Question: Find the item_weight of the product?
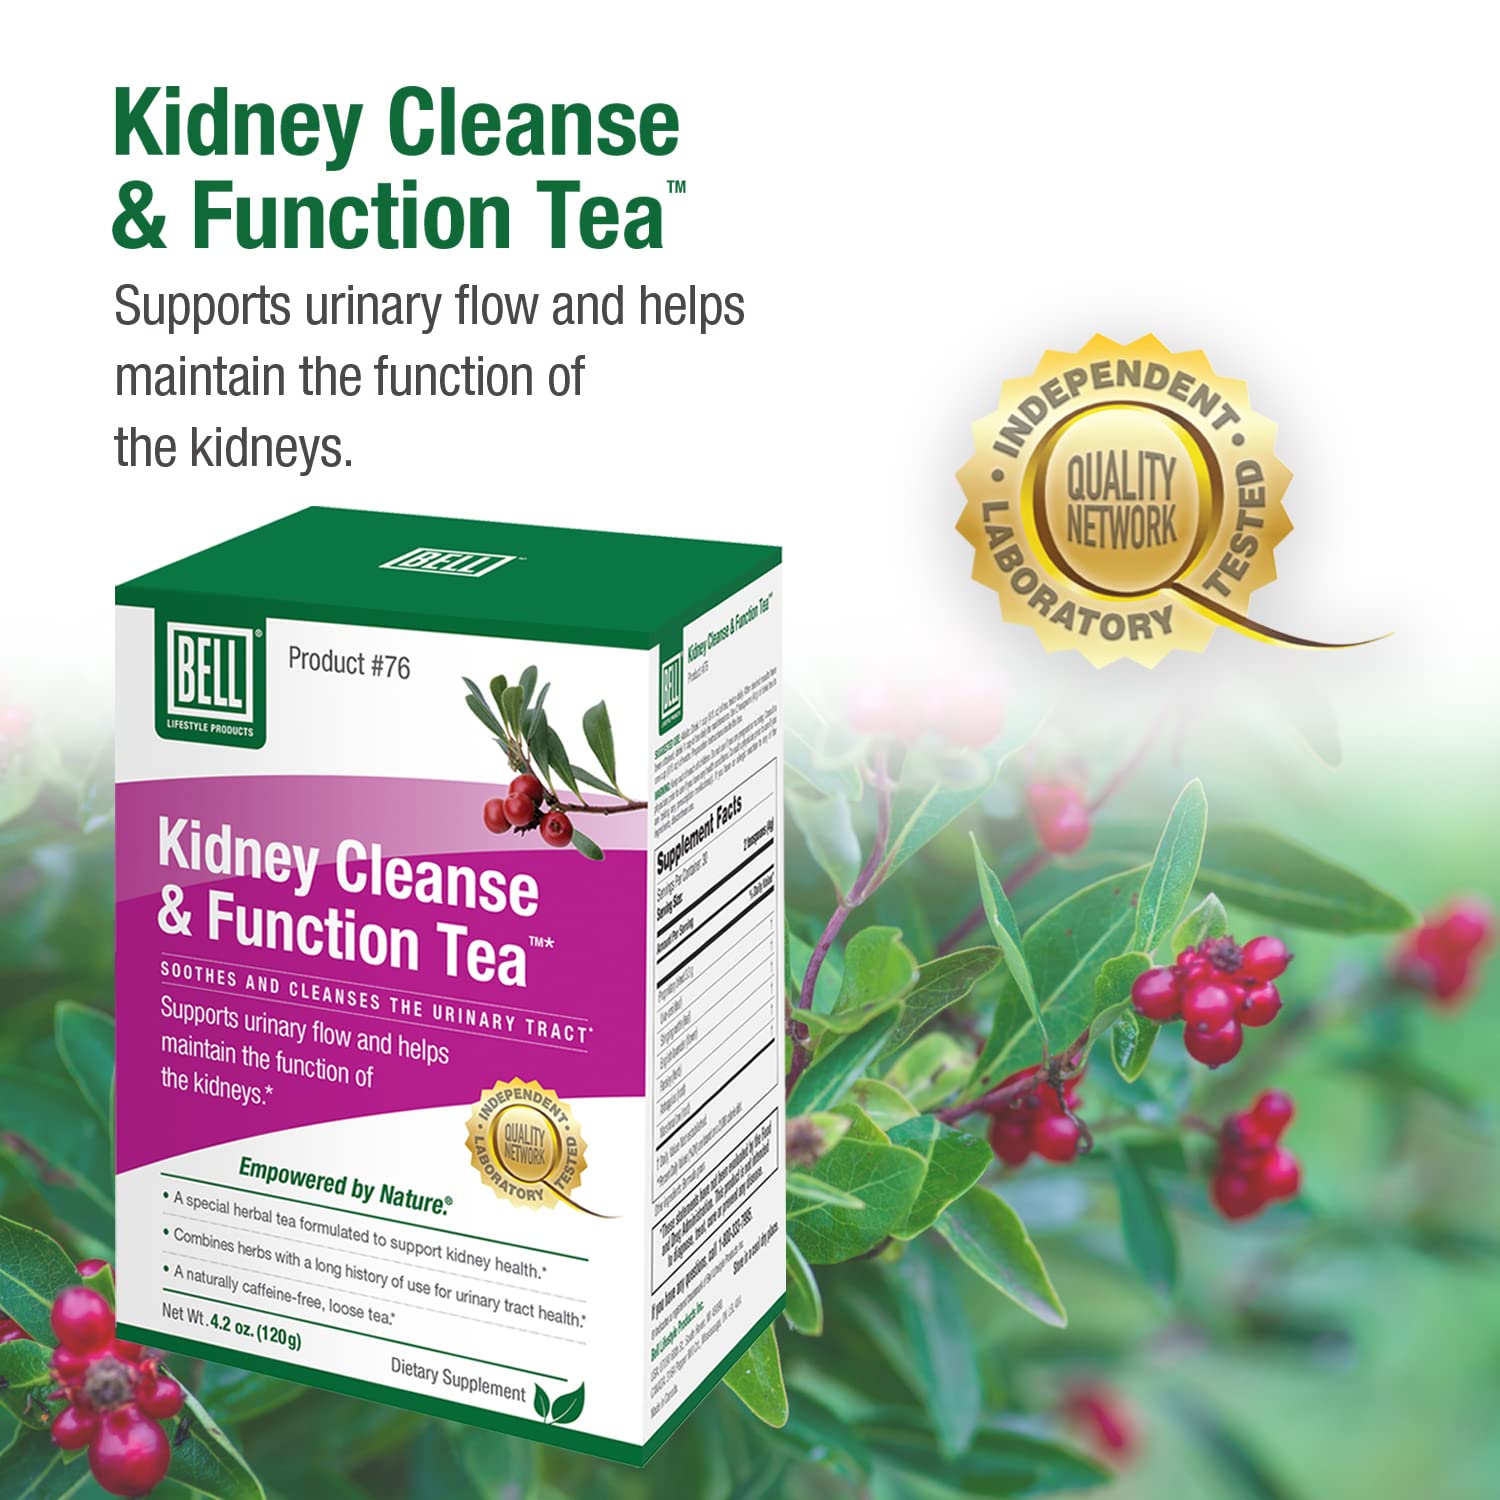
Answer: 120.0 gram